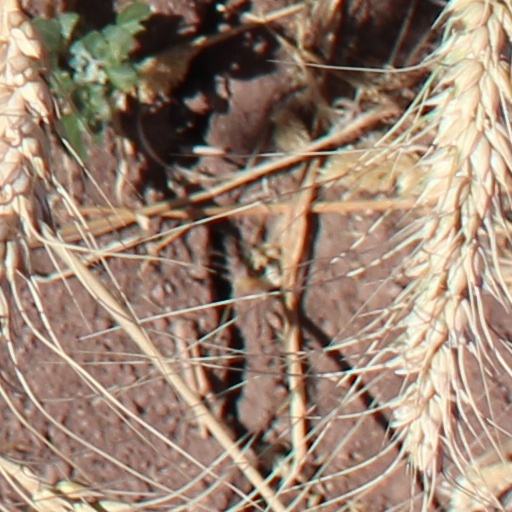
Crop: wheat